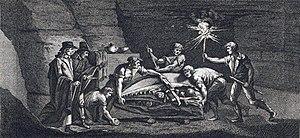
La montagne Saint-Pierre est une colline s'étendant du nord au sud entre les vallées du Geer et de la Meuse, de Maastricht jusqu'aux environs de Liège.
Les mosasaures forment une super-famille éteinte de reptiles marins, souvent de grande taille, appartennant à l'ordre des squamates, donc très proches des lézards et des serpents mais nullement apparenté au dinosaures, pliosaures ou aux ichthyosaures.
Mosasaurus est un genre éteint de reptiles de la famille des Mosasauridae.